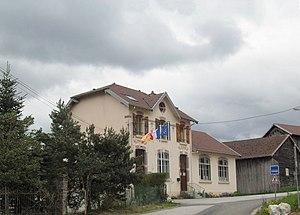
La mairie-école d'Herpelmont
Herpelmont est une commune française située dans le département des Vosges, en région Grand Est.